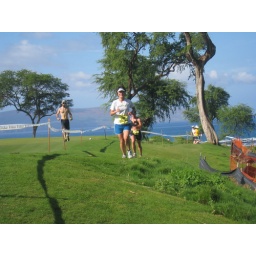
But I did pass the girl in the black jog bra, ha!